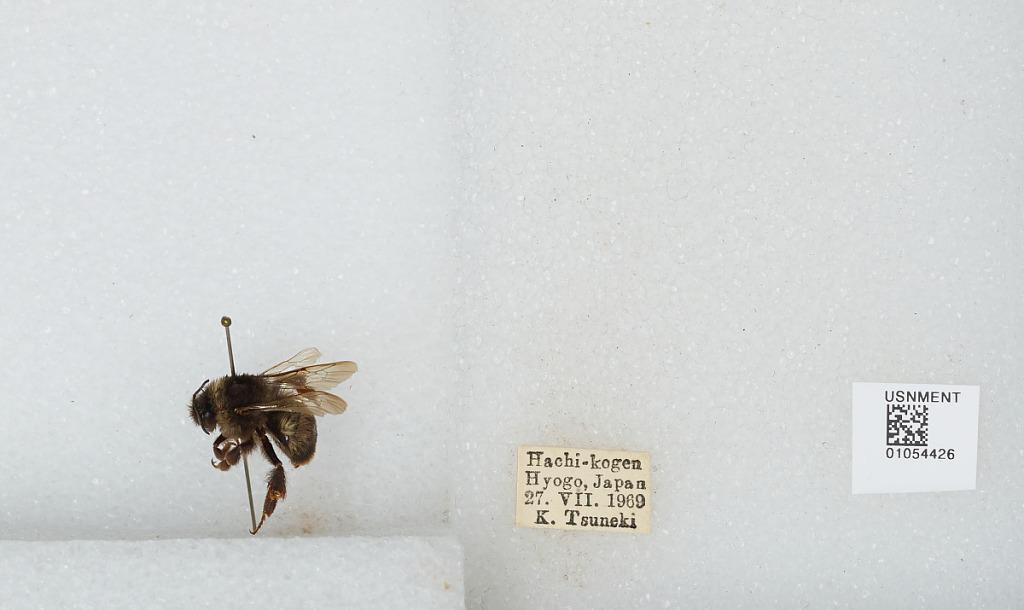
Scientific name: Bombus sp.
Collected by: K. Tsuneki
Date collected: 1969-7-27
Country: Japan
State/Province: Hy?go
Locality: Hachi-kogen